Cologne–Aachen high-speed railway

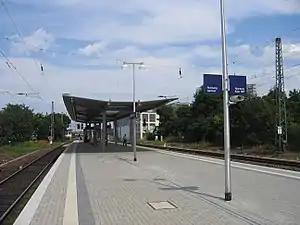
Platform in Aachen-Rothe Erde

The halt of Eilendorf was opened at line-km 64.9 as Nirm halt along with the line on 1 September 1841. It later closed but reopened in 1897. In 1920, an entrance building was built, which was demolished in the 1980s. By 1963, Nirm had an island platform and a passing track. During the electrification of the line, the halt was renamed Eilendorf, the passing track was dismantled and two side platforms, which still exist, were built. In 2018, the platforms had a height of and were therefore below the boarding height of the rail vehicles operated, which prevented barrier-free entry. In 2018, the platforms were raised to to enable level, barrier-free entry into the trains. The platforms, which were previously over long, were shortened to . There is no connection between the two platforms with a bridge or a tunnel; instead a road bridge to the west or an underpass to the east must be used, both of which require several hundred metres of walking. Therefore, passengers often cross the tracks without authorisation.